Mark Hudson (footballer, born 1982)

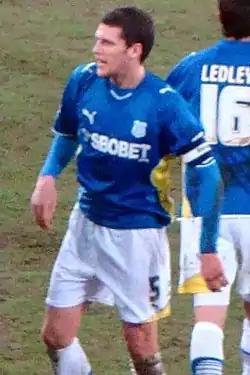
Hudson playing for Cardiff City in 2009

On 2 July 2009, Hudson signed for Championship side Cardiff City for a fee of £1.075m with an extra £250,000 possible if the Bluebirds reached the Premier League. An ongoing contract dispute with midfielder Joe Ledley led manager Dave Jones to hand the captaincy to Hudson at the start of the season, Cardiff becoming the third successive club at which he had been appointed captain.